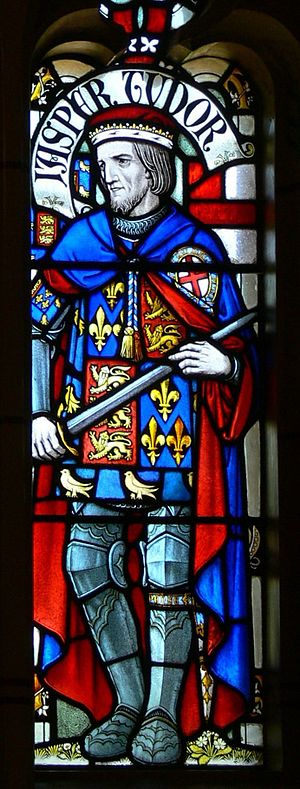
Jasper Tudor, hertug af Bedford
Jasper Tudor, hertug af Bedford, jarl af Pembroke, KG, var farbror til kong Henrik 7. af England, og han var arkitekten bag den succesfulde erobring af England og Wales i 1485.